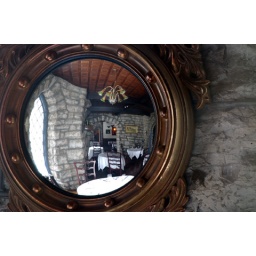
This mirror now hangs in our bar stairwell but was irresistible to the photographer who snapped this one.